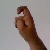
The image shows a hand gesture representing the letter 'X' in Indian Sign Language.